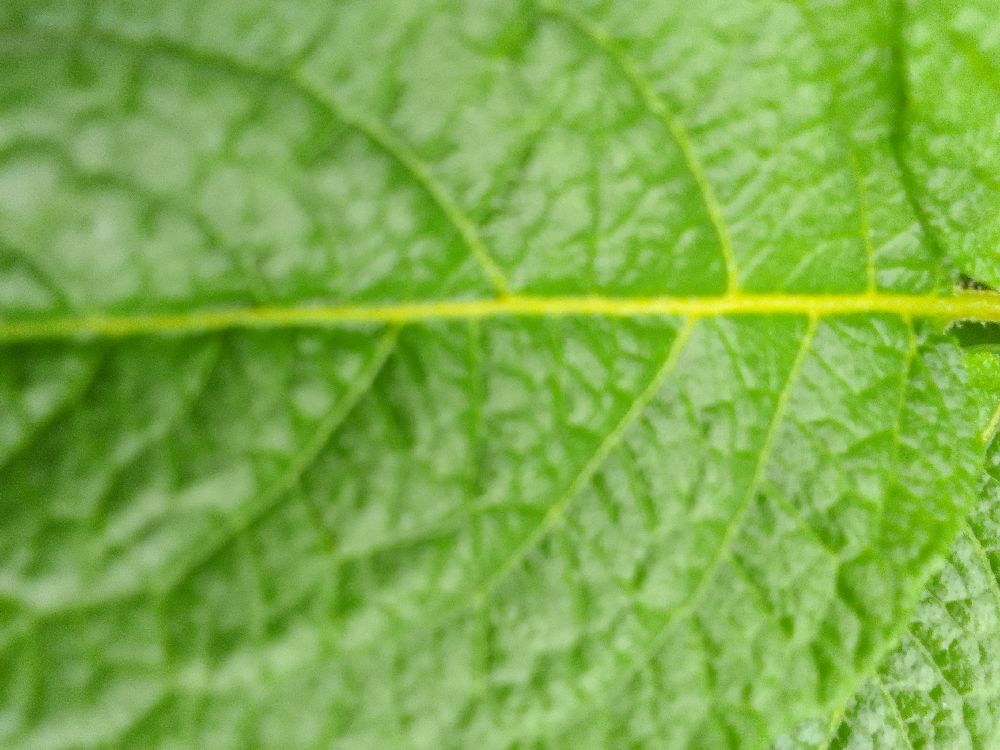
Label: Healthy